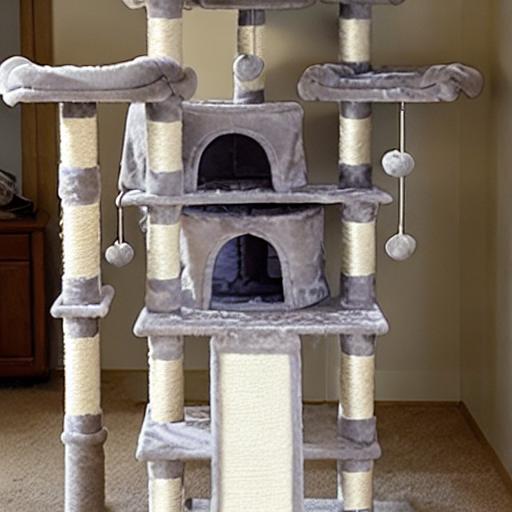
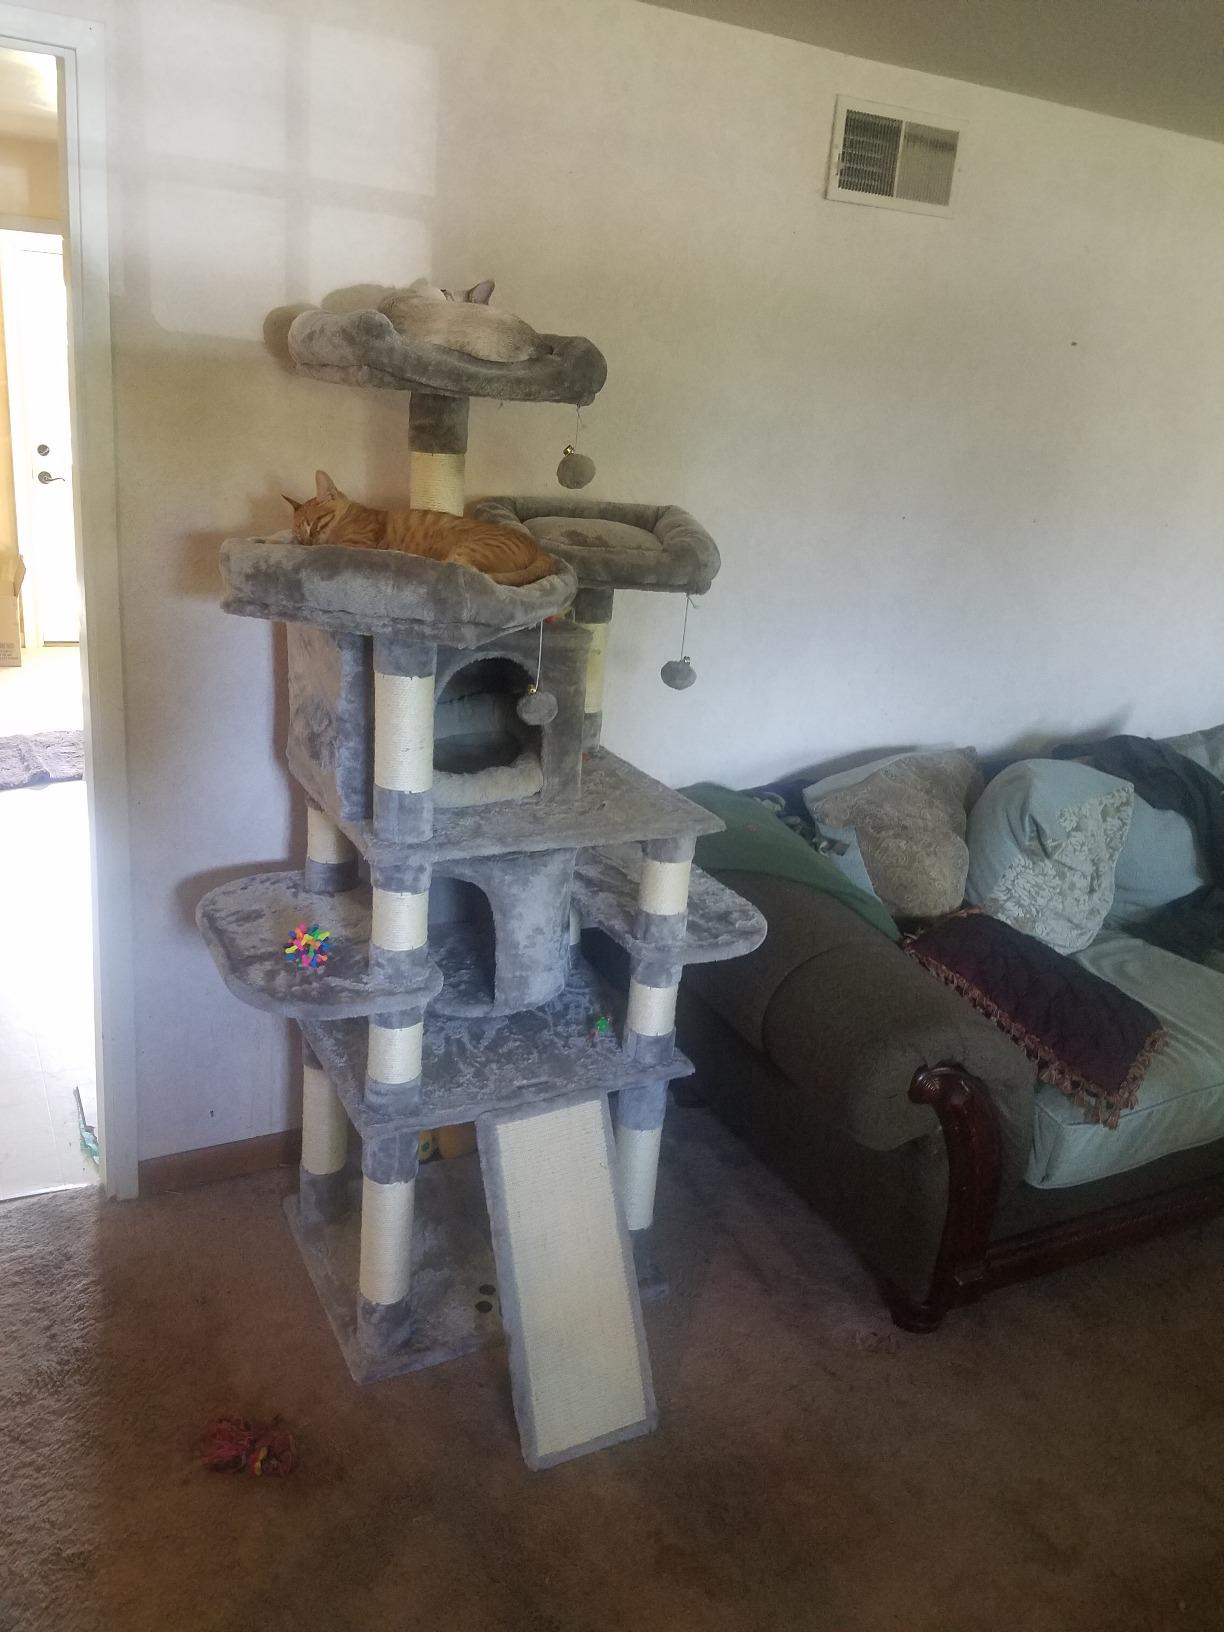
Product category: items_cat tree
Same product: no